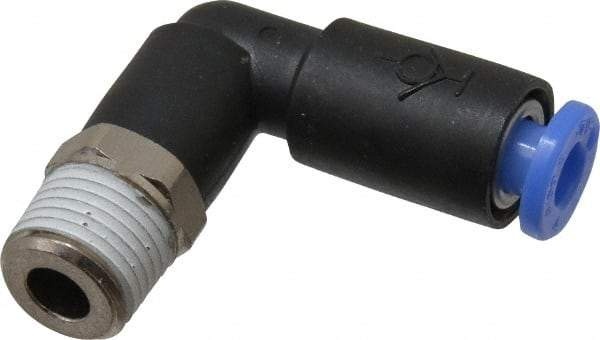
SMC PNEUMATICS - 4mm OD, R(PT) 1/8 Thread, Brass/Polybutylene Push-to-Connect Male Elbow - 145 Max psi
Item #: 09041989 Brand: SMC PNEUMATICS Model #: KCL04-01S Exact Tooling IR#: 04 Product Specifications Type Male Elbow Tube Outside Diameter (mm) 4 Maximum Working Pressure (psi) 145.00 Material Brass/Polybutylene Thread Size R(PT) 1/8 PSC Code 4720
Brand: SMC PNEUMATICS
Category: Hardware > Plumbing > Plumbing Fittings & Supports